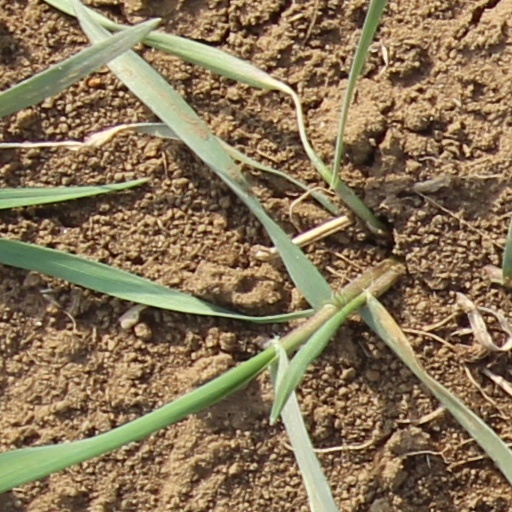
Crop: wheat